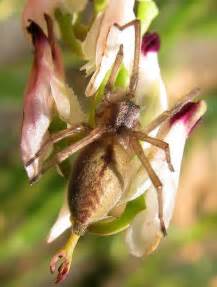
Label: ragno